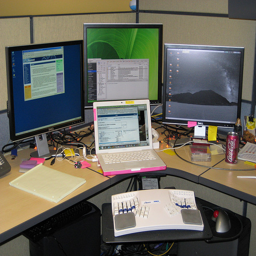
Corner desk with multiple computer monitors and desktop.
A desk with several computer screens sitting on it.
There are three monitors and one laptop out on the desk.
A work station with a laptop, keyboard and three monitors.
A pink and white laptop and three computer monitors on a desk.